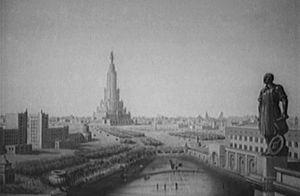
Le palais des Soviets était un projet de construction d'un centre administratif et de congrès à Moscou en URSS, près du Kremlin, sur le site de la cathédrale du Christ-Sauveur, démolie à cet effet. Le concours architectural de 1931-1933 fut remporté par Boris Iofane avec un projet aux accents néoclassiques, remanié ensuite par Vladimir Chtchouko, Vladimir Gelfreich et lui-même en un gigantesque gratte-ciel. S'il avait été construit celui-ci serait devenu la plus haute structure jamais construite à l'époque. Le chantier débuta en 1937 et fut interrompu par l'invasion allemande de 1941. Entre 1941 et 1942, sa charpente en acier est démantelée et utilisée pour des fortifications et des ponts. Les travaux n'ont jamais repris et en 1958, les fondations du palais sont reconverties en piscine en plein air baptisé piscine Moskva, laquelle allait devenir la plus grande du monde. Enfin, celle-ci laissera à son tour la place à la cathédrale reconstruite à son emplacement initial entre 1995 et 2000.